Hearst Castle

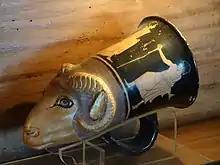
A Greek rhyton

The north, or billiard, and the south, or service, wings complete the castle and were begun in 1929. The north wing houses the billiard room on the first floor, which was converted from the original breakfast room. It has a Spanish antique ceiling and a French fireplace and contains the oldest tapestry in the castle, a Millefleur hunting scene woven in Flanders in the 15th century. The spandrel over the doorcase is decorated with a frieze of 16th century Persian tiles depicting a battle. The 34 tiles originate from Isfahan and were purchased by Hearst at the Kevorkian sale in New York in 1922. The theater, which leads off the billiard room, was used both for amateur theatricals and the showing of movies from Hearst's Cosmopolitan Studios. The theater accommodated fifty guests and had an electric keyboard that enabled the bells in the carillon towers to be played. The walls are decorated in red damask, which originally hung in the assembly room, and feature gilded caryatids.